Entheogenic use of cannabis

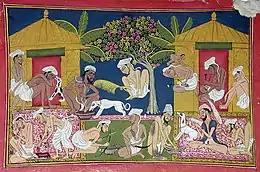
Bhang eaters from India, c. 1790; Bhang is an edible preparation of cannabis native to the Indian subcontinent. It has been used in food and drink as early as 1000 BCE by Hindus in ancient India.

The earliest known reports regarding the sacred status of cannabis in the Indian subcontinent come from the Atharva Veda, estimated to have been written sometime around 2000–1400 BCE, which mentions cannabis as one of the "five sacred plants... which release us from anxiety" and that a guardian angel resides in its leaves. The Vedas also refer to it as a "source of happiness," "joy-giver" and "liberator," and in the "Raja Valabba", the gods send hemp to the human race so that they might attain delight, lose fear and have sexual desires. Many households in India own and grow a cannabis plant to be able to offer cannabis to a passing "sadhu" (ascetic holy men), and during some evening devotional services it is not uncommon for cannabis to be smoked by everyone present.